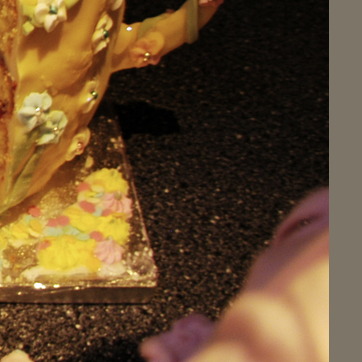
Material: polishedstone